Brassy minnow

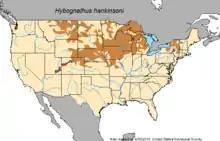
The map of the distribution of "Hybognathus hankinsoni" in the United States

The brassy minnow (Hybognathus hankinsoni) is a species of freshwater ray-finned fish belonging to the family Leuciscidae, the shiners, daces and minnows. The fish gets its scientific name ("Hybognathus hankinsoni") from the Greek word Hybognathus, meaning bulging jaw, and hankinsoni from the American scientist, T.L. Hankinson. It is commonly found throughout the northern United States and Canada.